Sceloporus grammicus

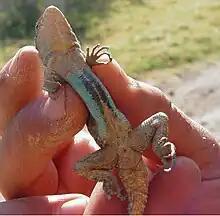
Mesquite lizard (Sceloporus grammicus) ventral view of a male

"Sceloporus grammicus" is a flat-bodied lizard with a tail that is slightly longer than head-body length. Adult total body length varies between . The dorsum is mottled olive or gray and has a pattern consisting of 3–6 dark crossbars. The forelegs and tail have narrow crossbars. Males differ from females by having blue patches and black mottling on throat, a dark line on each shoulder, and blue patches on sides of belly, sometimes bordered in black.